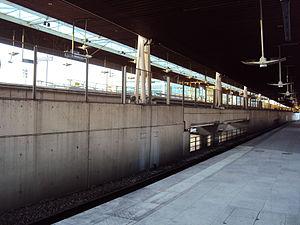
Station la Plaine stade de France rampe d’accès au quai vers Paris
La ligne B du RER d'Île-de-France, plus souvent simplement nommée RER B, est une ligne du réseau express régional d'Île-de-France qui traverse l'agglomération parisienne selon un axe nord-est / sud-ouest, avec deux embranchements. Elle relie Aéroport Charles-de-Gaulle 2 TGV et Mitry - Claye au nord-est à Robinson et à Saint-Rémy-lès-Chevreuse au sud, en passant par le cœur de Paris. À l'origine se trouvait la ligne de Sceaux, inaugurée au milieu du XIXᵉ siècle et qui par prolongements successifs, reliait la gare du Luxembourg à Saint-Rémy-lès-Chevreuse.
La gare de La Plaine - Stade de France est une gare ferroviaire française de la ligne de La Plaine à Hirson et Anor, située sur la commune de Saint-Denis dans le département de la Seine-Saint-Denis en région Île-de-France. Elle est l'une des trois gares de la commune et dessert plus particulièrement la zone centrale de La Plaine Saint-Denis.